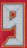
Number: 9